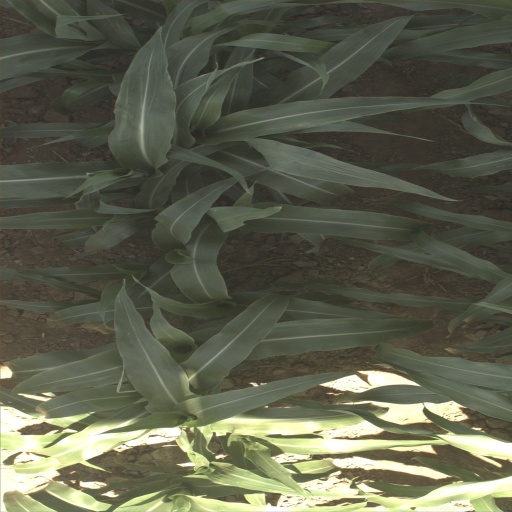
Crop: sorghum